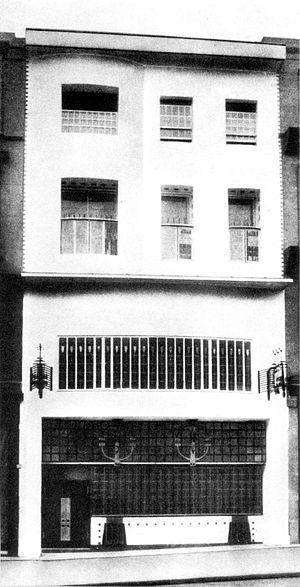
Charles Rennie Mackintosh est un architecte, concepteur et aquarelliste britannique né le 7 juin 1868 à Glasgow en Écosse et mort le 10 décembre 1928 à Londres. Il est le principal représentant de l'école de Glasgow, courant issu du mouvement Arts & Crafts, qui influencera le mouvement Modern Style, pendant anglo-saxon du style Art nouveau.